Kazimierz Świątek

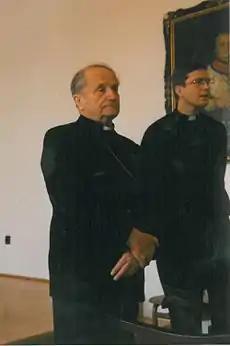
Card.Kazimierz Świątek visits seminarists in Esztergom, Hungary in 1996

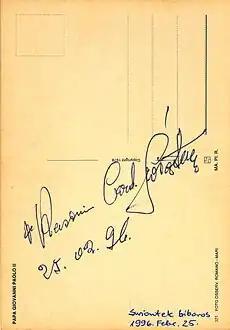
Card.Kazimierz Świątek's autograph signed in Esztergom, Hungary (25 February 1996)

Świątek was born to Polish parents in the municipality of Walk, in what was then the Russian Empire, the present-day municipality of Valga, Estonia. His family was deported to Siberia during the Russian Revolution. His father died fighting in the Polish-Soviet War. The future Cardinal lived in newly independent Poland from 1922. After completing his philosophical and theological studies at the seminary in Pinsk, Świątek was ordained as a Roman Catholic priest in 1939, and then was sent to the parish of Pruzhany.